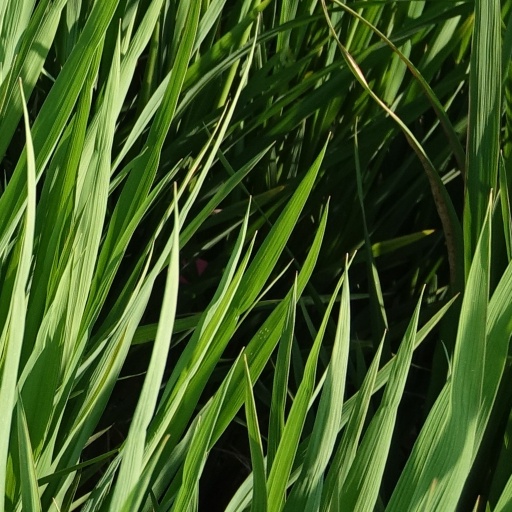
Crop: rice